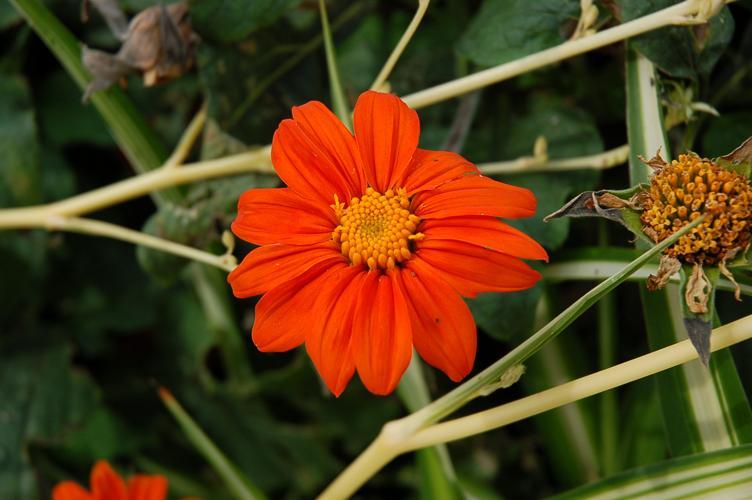
Label: orange dahlia